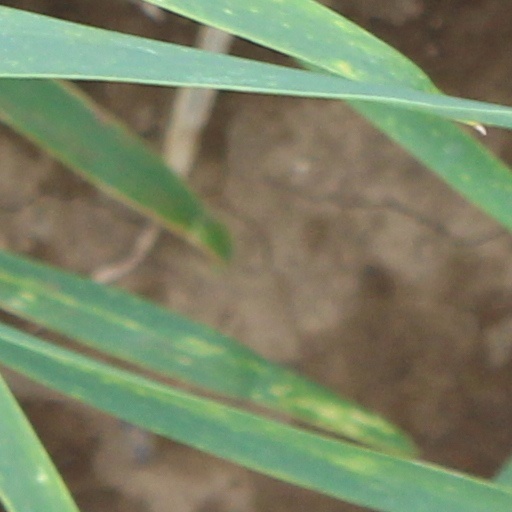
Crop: wheat